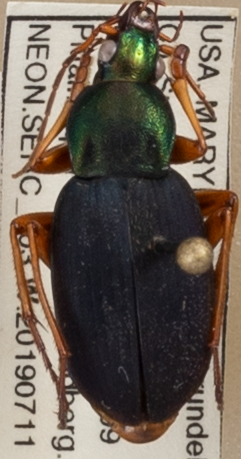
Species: Chlaenius aestivus
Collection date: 2019-07-11
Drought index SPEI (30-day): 0.966
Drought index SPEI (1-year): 2.09
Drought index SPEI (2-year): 1.85